William P. Halliday

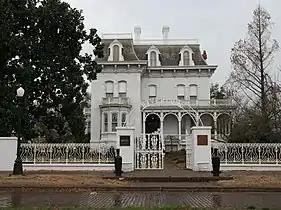
Riverlore Mansion is a stately white French Second Empire Style Mansion built in Cairo, Illinois on "Millionaire's Row". Riverlore is an 11-room brick home built in 1865 by Captain William Parker Halliday, a prominent Cairo businessman and riverboat captain.

In 1865, at the close of the Civil War, Halliday established several railroads with his close associates. On February 15, 1865, Halliday, Asa Eastman, S. Staats Taylor, N. R. Casey, Isham N. Haynie, Henry W. Webb, and John Q. Harman were granted a charter by the State of Illinois legislature to incorporate the Cairo and Mound City Railroad and were authorized to have $200,000 in capital stock. The next day the Illinois legislature approved the railroad charter for the Cairo and St. Louis Railroad on February 16, 1865, and Sharon Tyndale, Isham N. Haynie, Samuel Staats Taylor, John Thomas, William H. Logan, Halliday, and Tilman B. Cantrell were the original incorporators and were authorized to have $3,000,000 in capital stock. Also in 1865, Halliday and his brothers established the First Bank and Trust Company and bought the largest hotel in Cairo, renaming it after the family name.